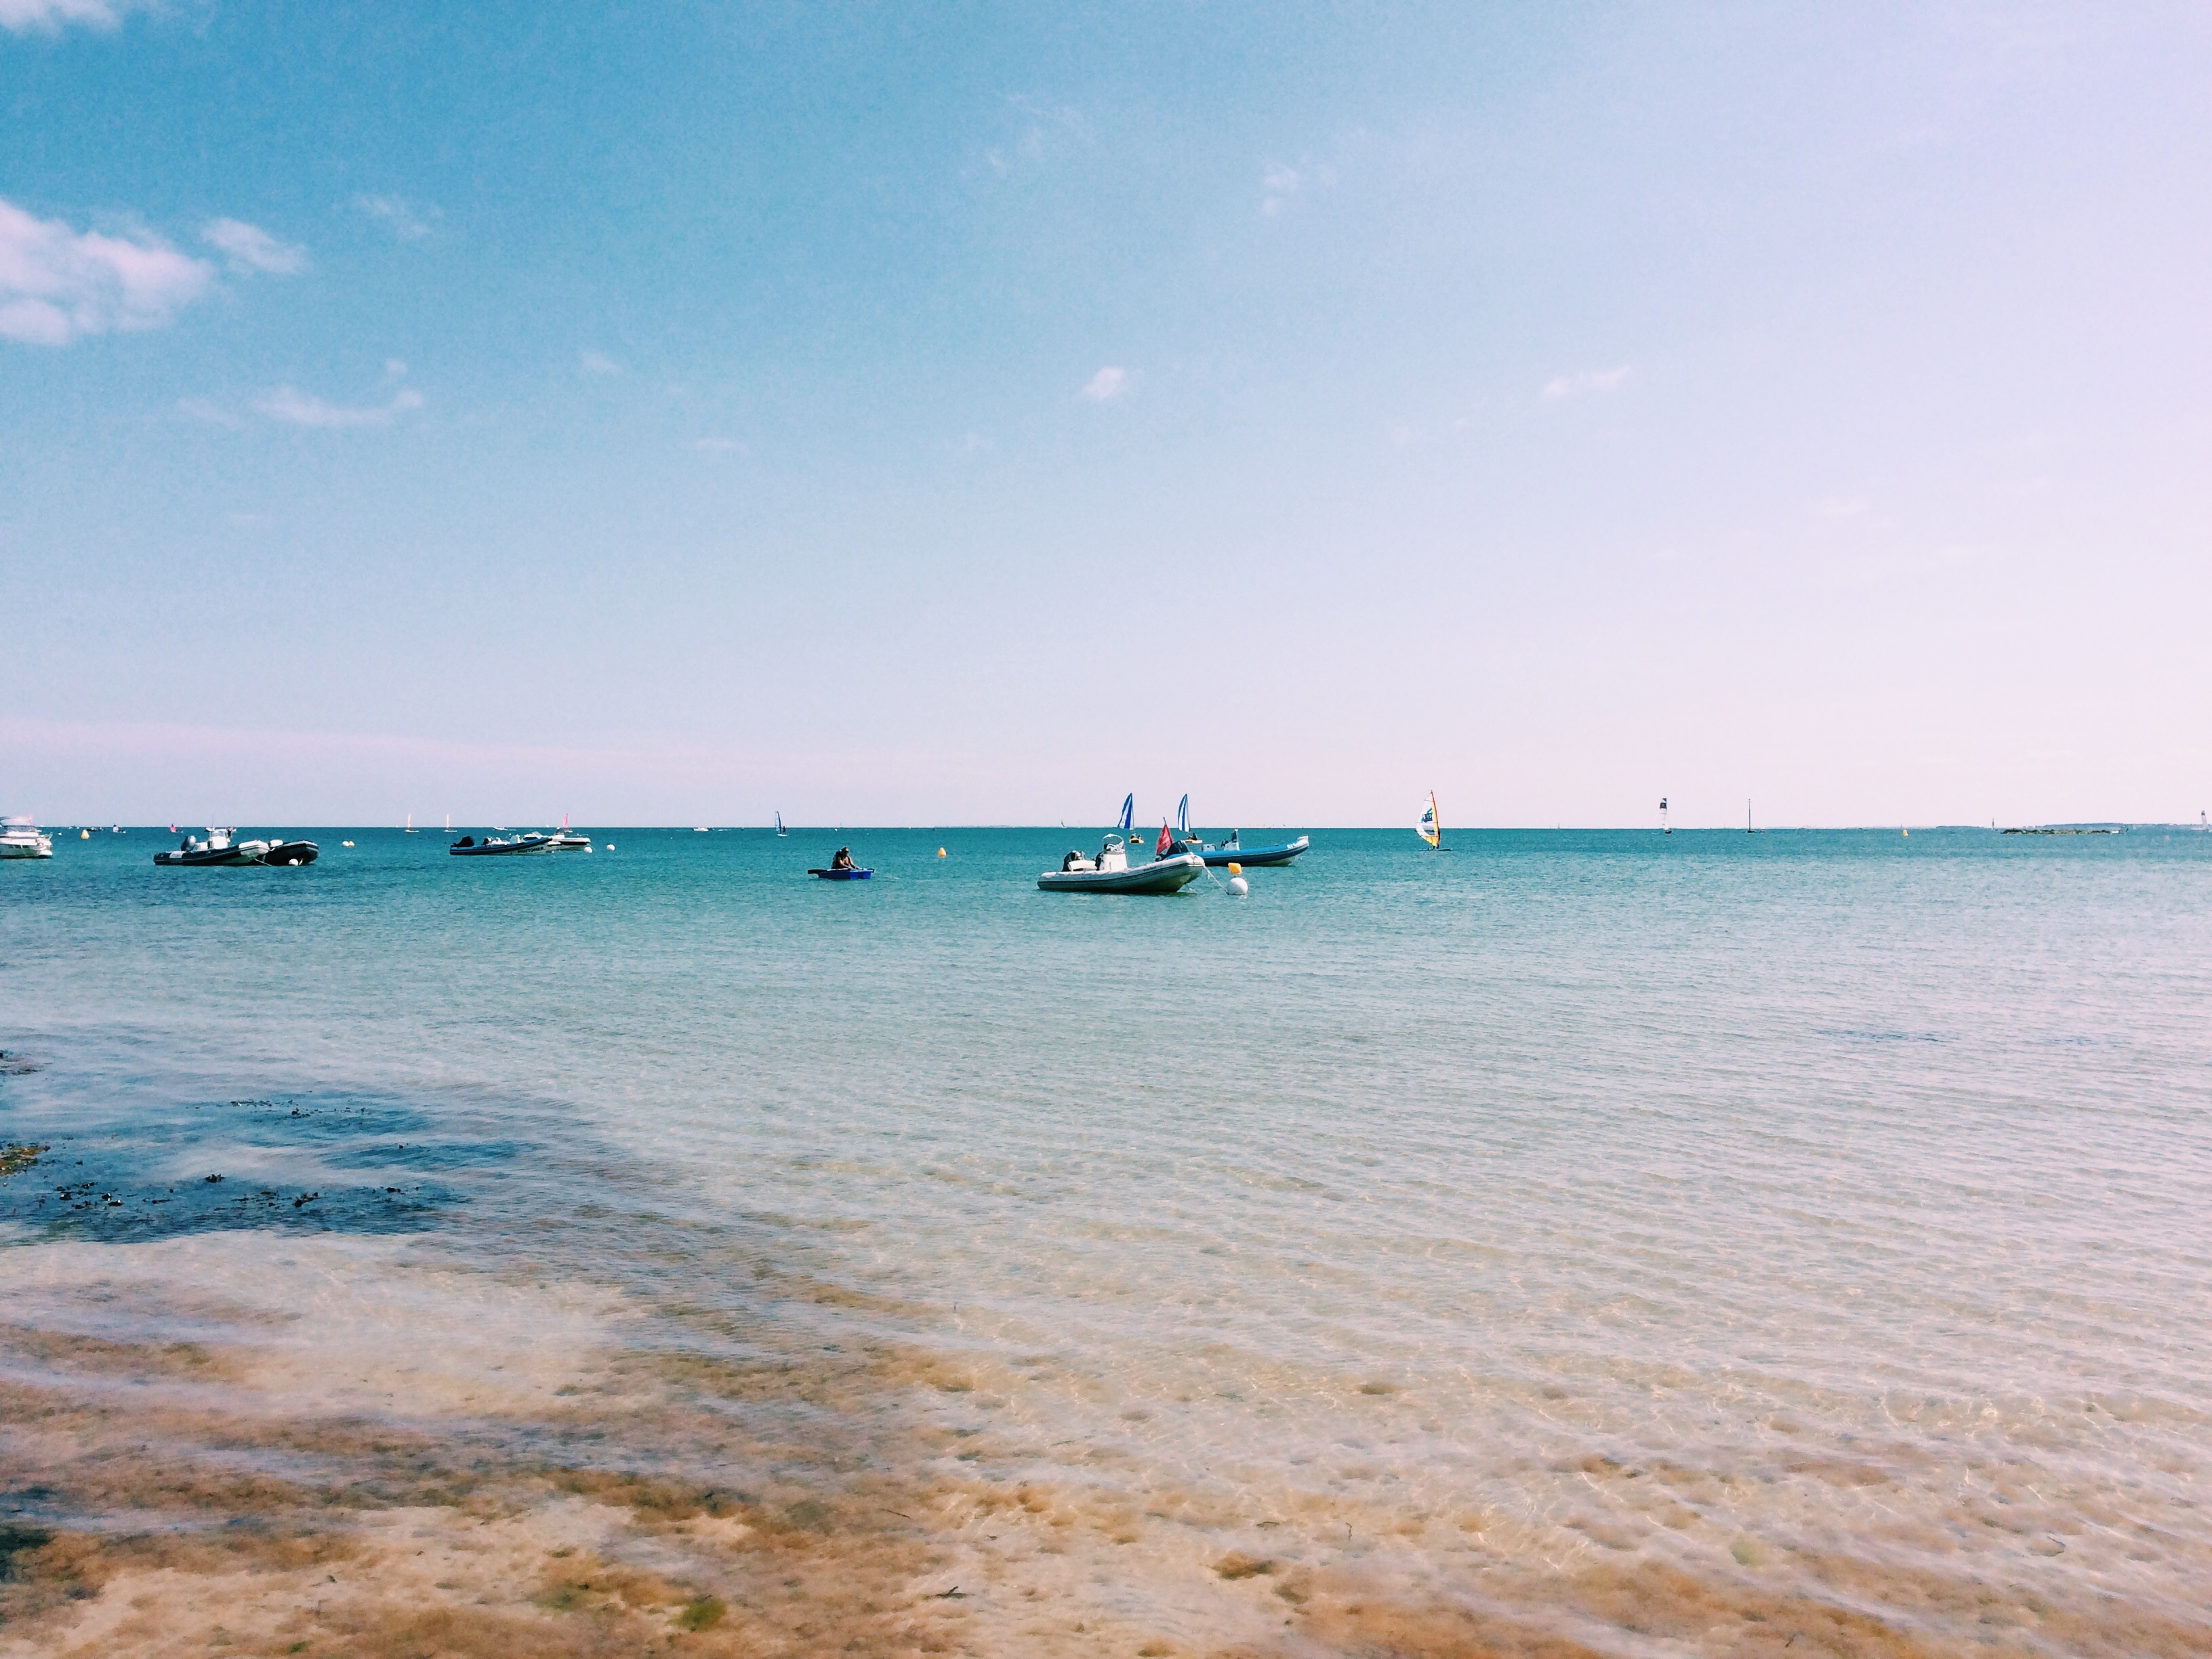
beach, sea, coast, sand, ocean, horizon, shore, wave, vacation, bay, body of water, cape, wind wave